Pope John XXII

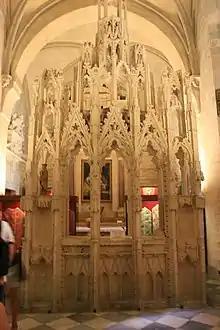
Tomb of John XXII in the Treasury room of the Cathédrale Notre-Dame des Doms d'Avignon

Prior to John XXII's election, a contest had begun for the Holy Roman Empire's crown between Louis IV the Bavarian and Frederick I of Austria. Initially, John was neutral and refrained from being an arbiter. On 25 November 1314, Louis, with the votes from five of the seven electors, was crowned king of the Germans at Aachen, by the archbishop of Mainz, while Frederick received only two votes the day before. In response, in April 1317, John imposed a new concept, "vacante imperio", granting the power to administer the empire to the pope, which was contained within the papal bull "Si fratrum".